Chouannerie

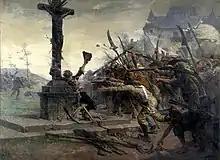
Up to 6,000 peasants hostile to conscription swept into the town of La Roche-Bernard in Brittany on 15 March 1793

Murders were carried out throughout the whole war with a varying degree of intensity, for example, in the district of Fougères, Chouans and a fluctuating number of Republicans, 219 people were assassinated or executed by Chouans and 300 by Republicans. This number did not include deaths during fights, summary executions on the battlefield or executions following the expeditive revolutionary due process of law.